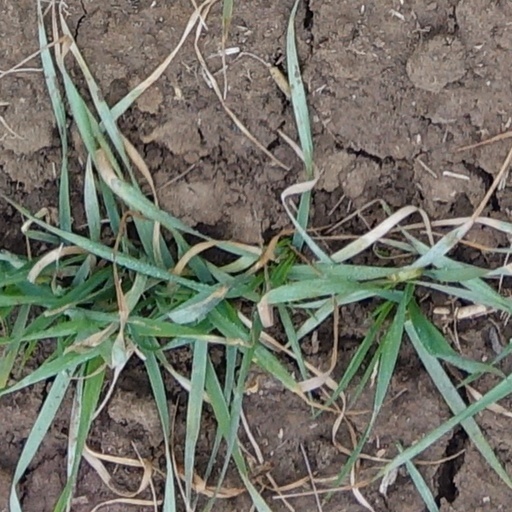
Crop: wheat